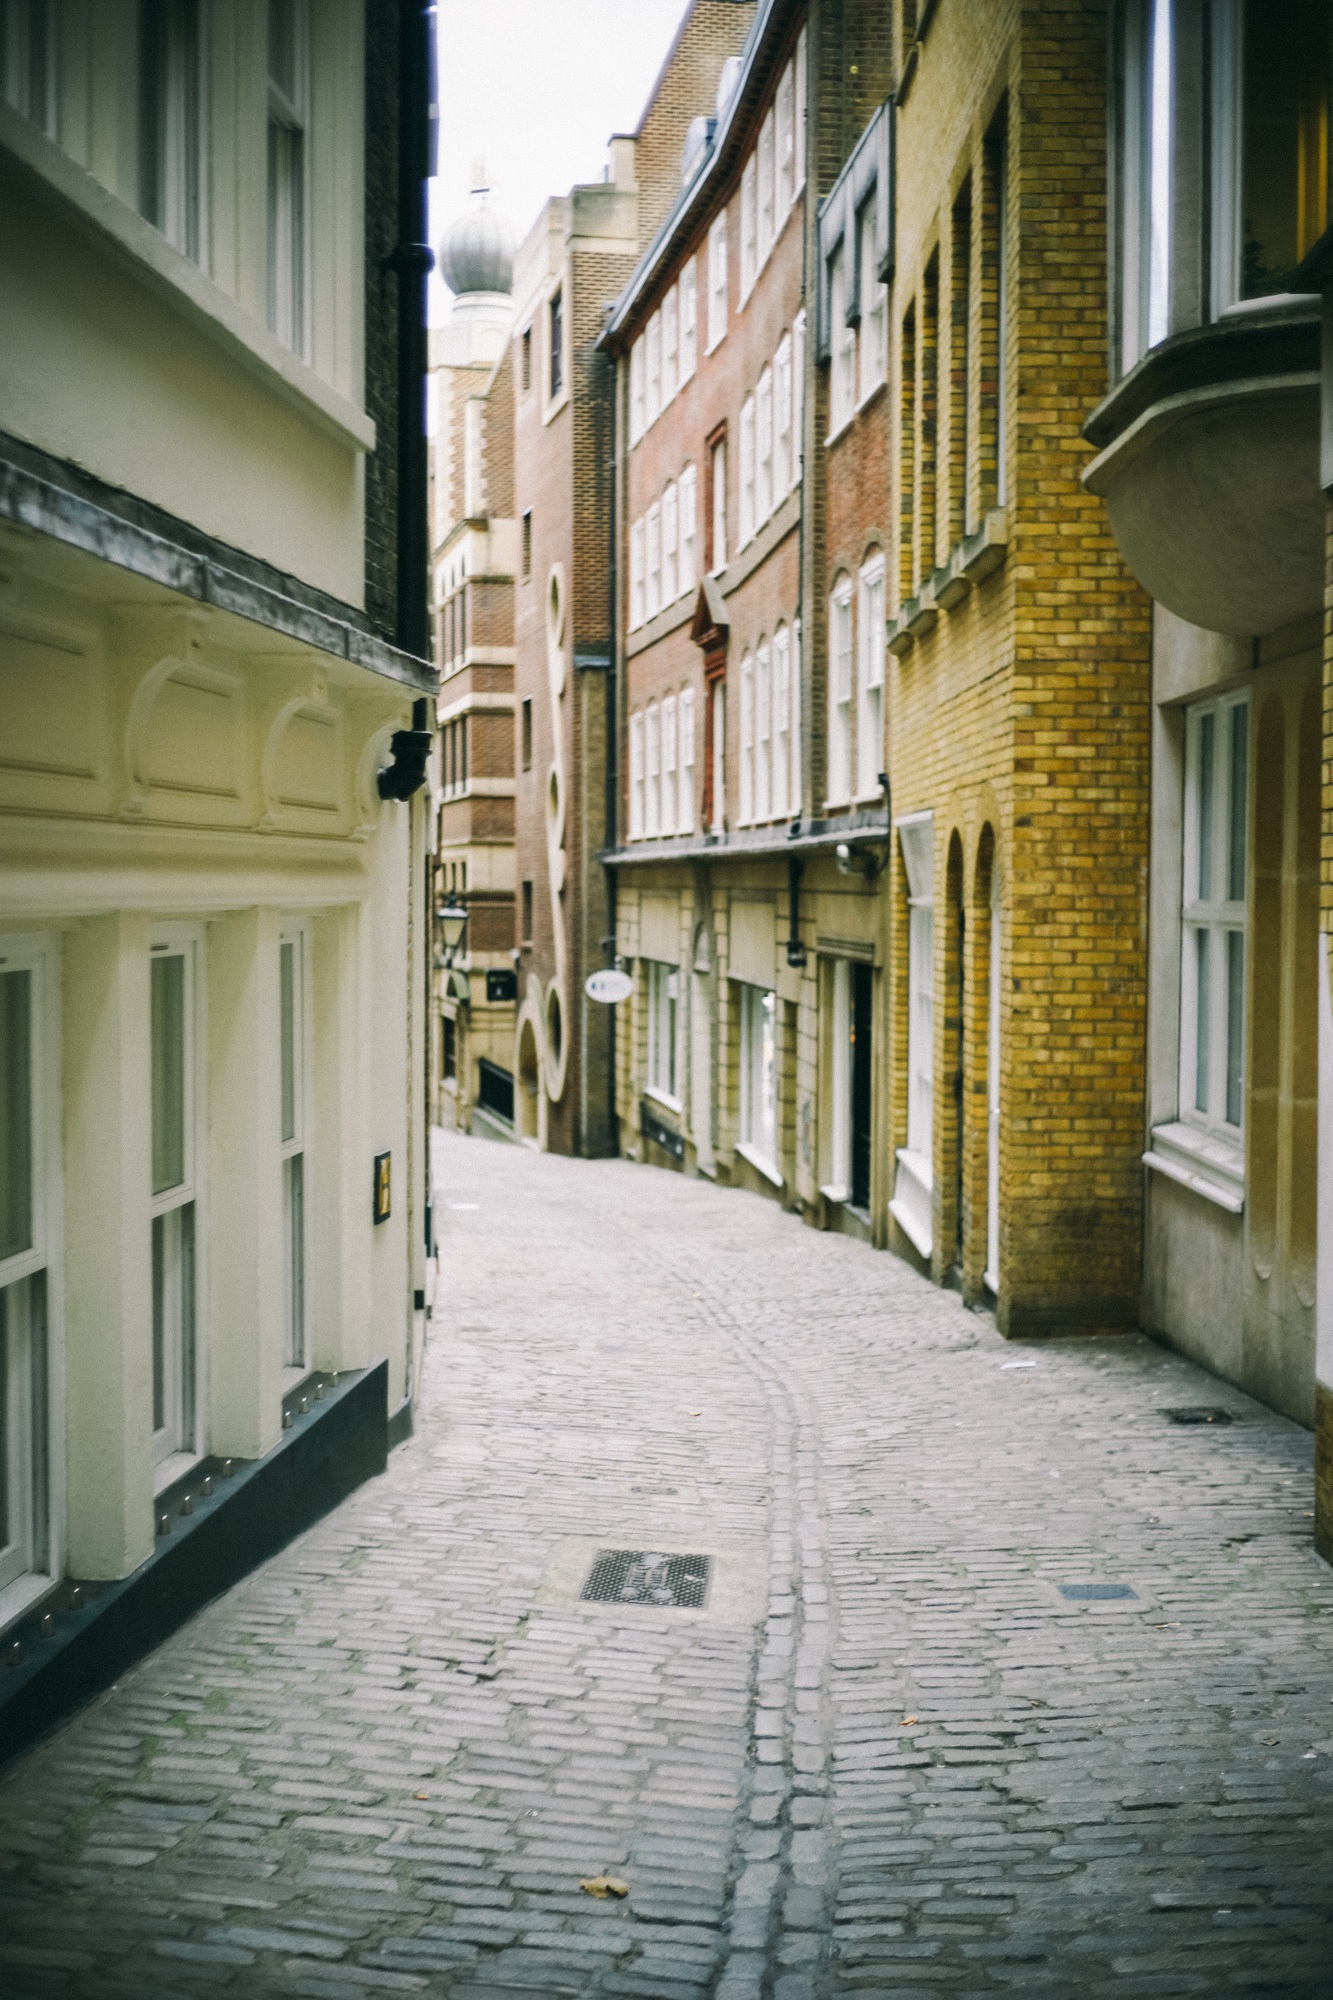
architecture, road, street, house, town, alley, facade, lane, waterway, infrastructure, neighbourhood, urban area, residential area